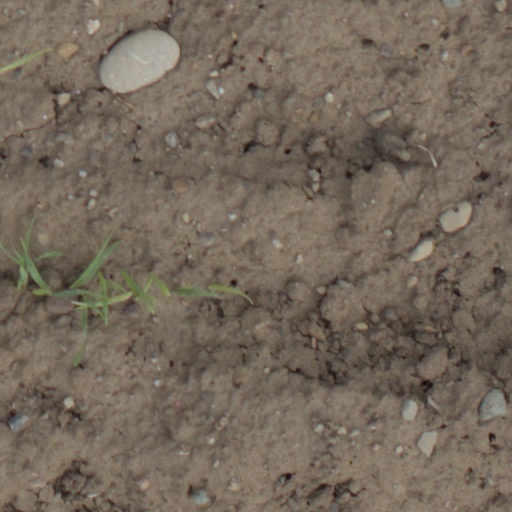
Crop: wheat